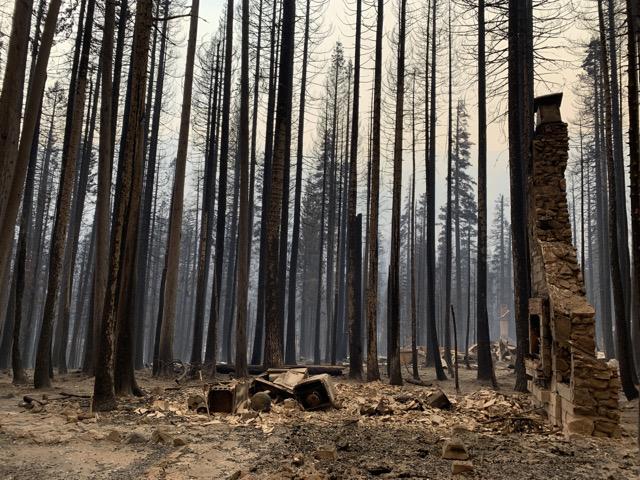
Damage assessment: destroyed